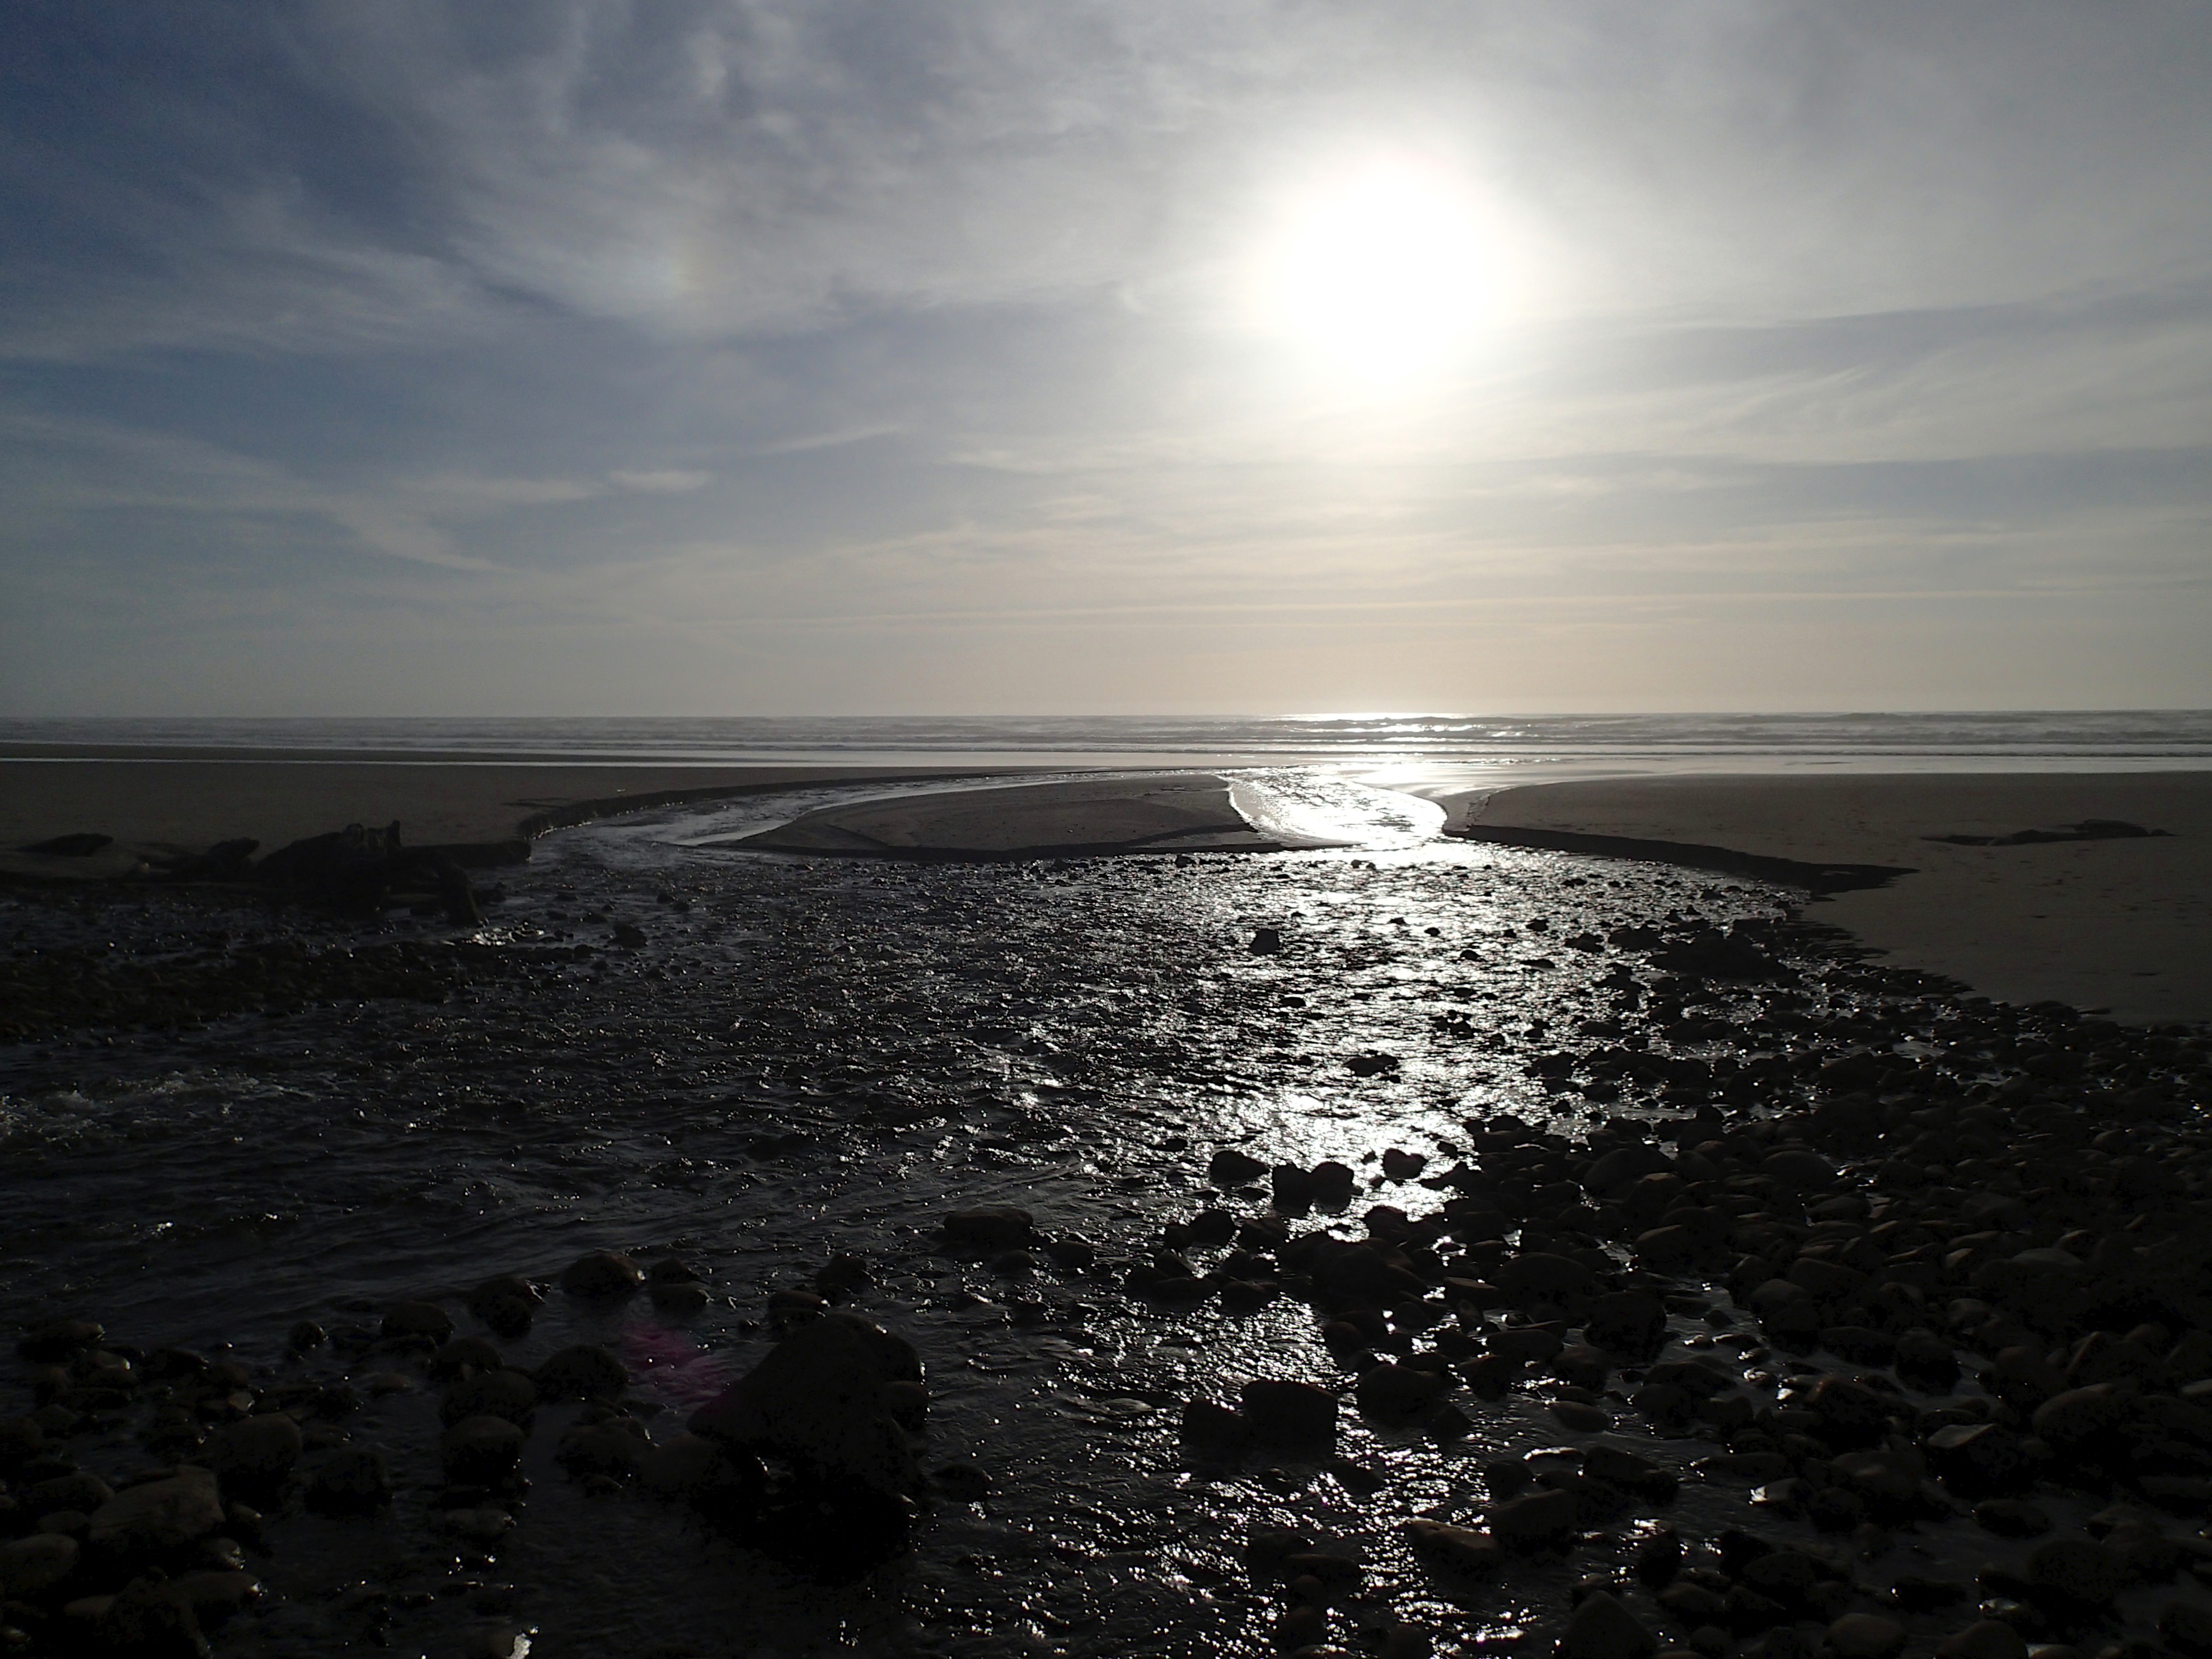
beach, sea, coast, sand, rock, ocean, horizon, cloud, sky, sun, sunrise, sunset, sunlight, morning, shore, wave, dawn, dusk, evening, reflection, bay, body of water, wind wave